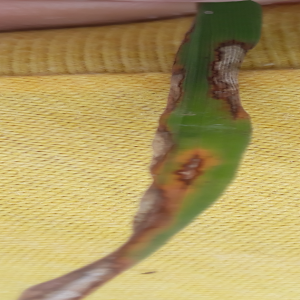
Disease: Blast